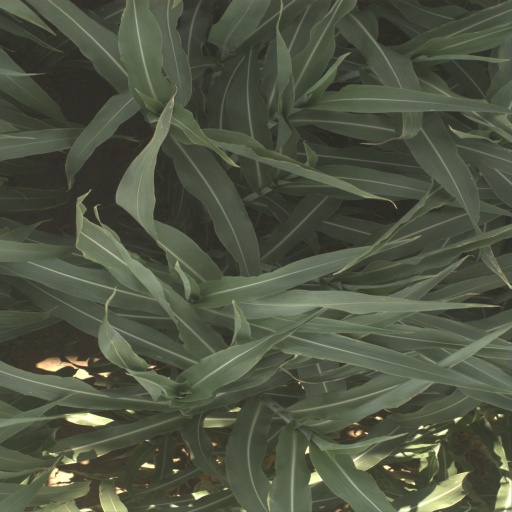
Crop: sorghum